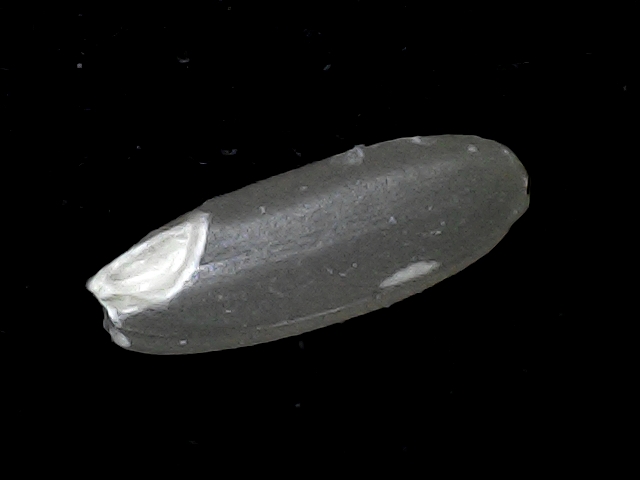
Rice variety: BD95